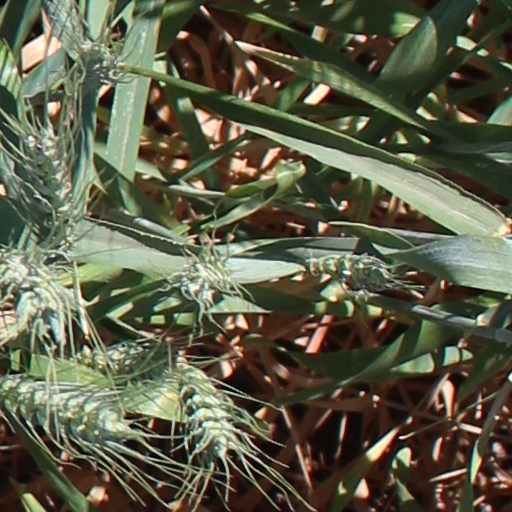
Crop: wheat